Sonning Hill

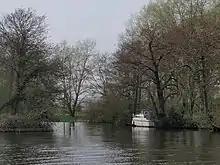
The River Thames near Sonning Hill.

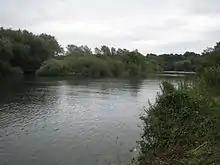
The island in the Thames near Sonning Hill.

Sonning Hill is a hill near the village of Sonning in Berkshire, England, close to the River Thames. Towards the Oxfordshire side of the main river channel, there is a long thin island creating two branches of the river. The Sonning Cutting takes the Great Western Railway through part of the hill between Twyford and Reading.